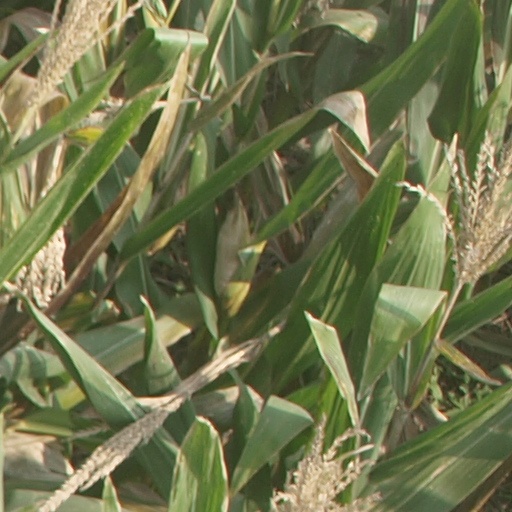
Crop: maize; corn